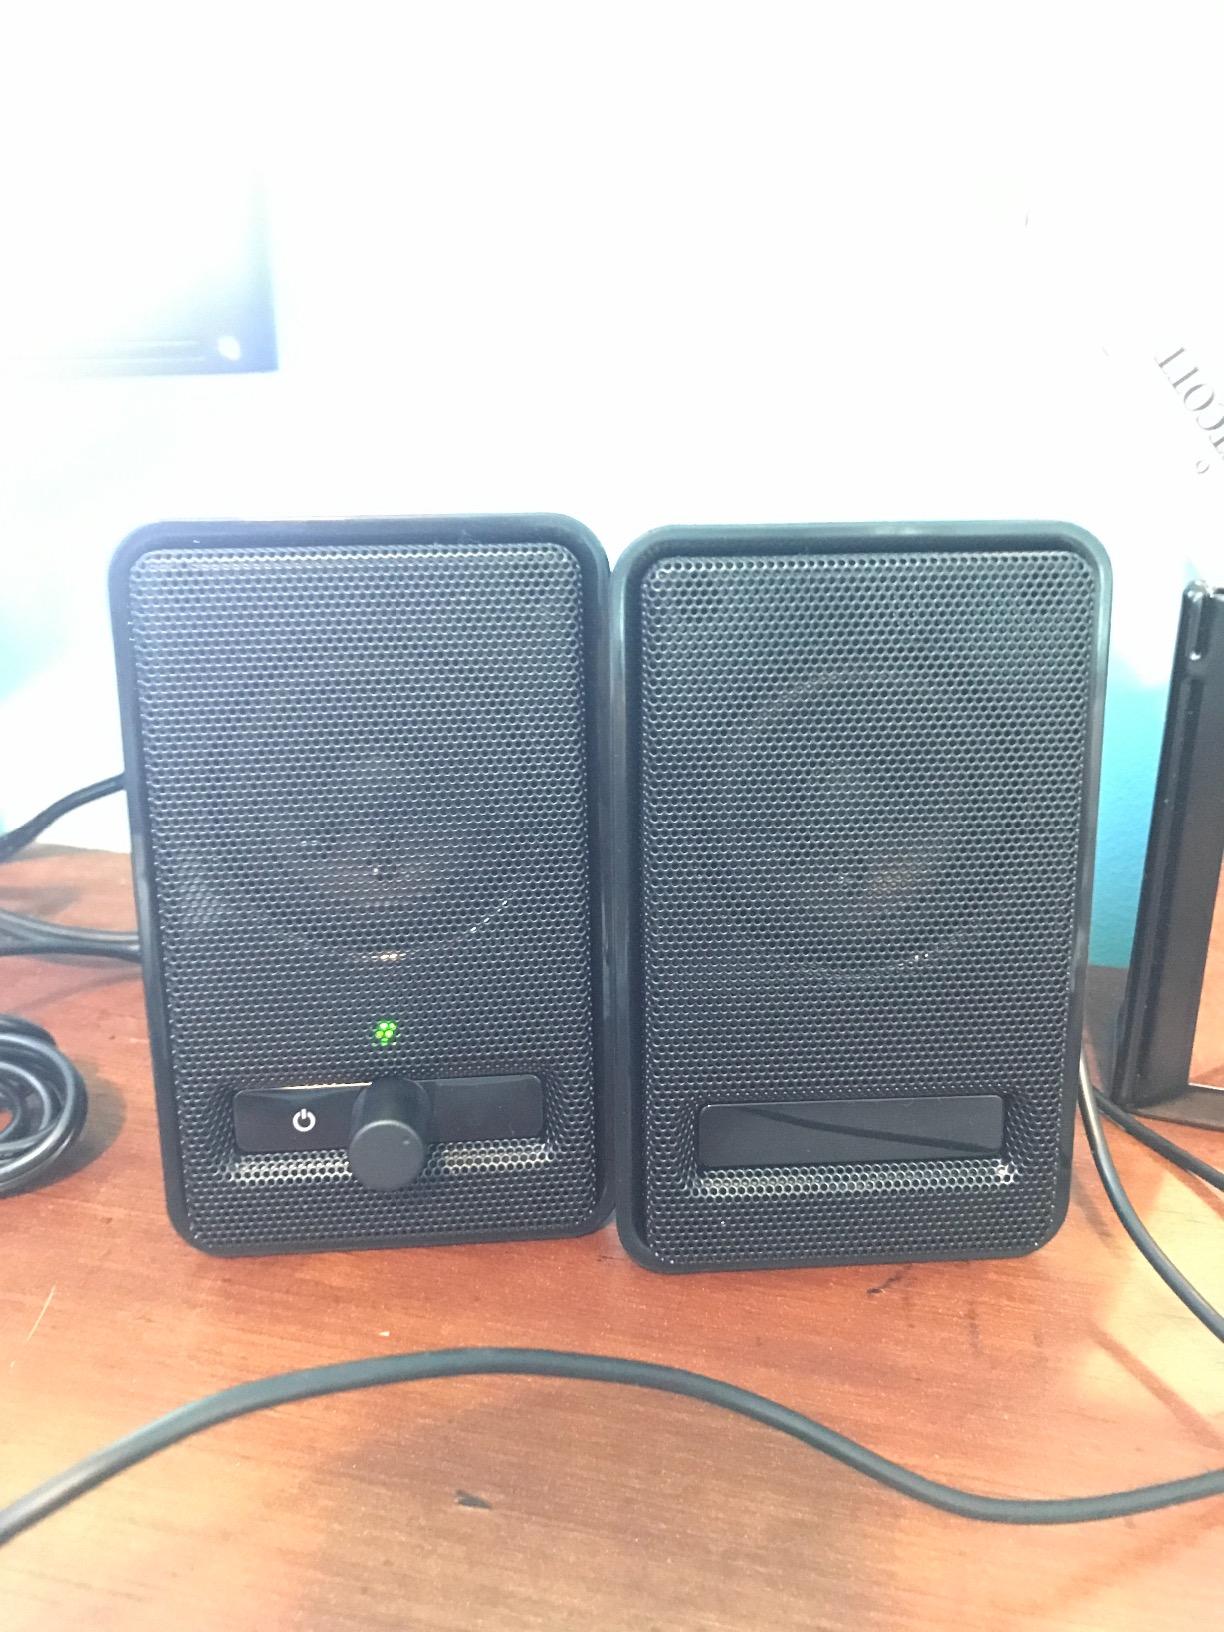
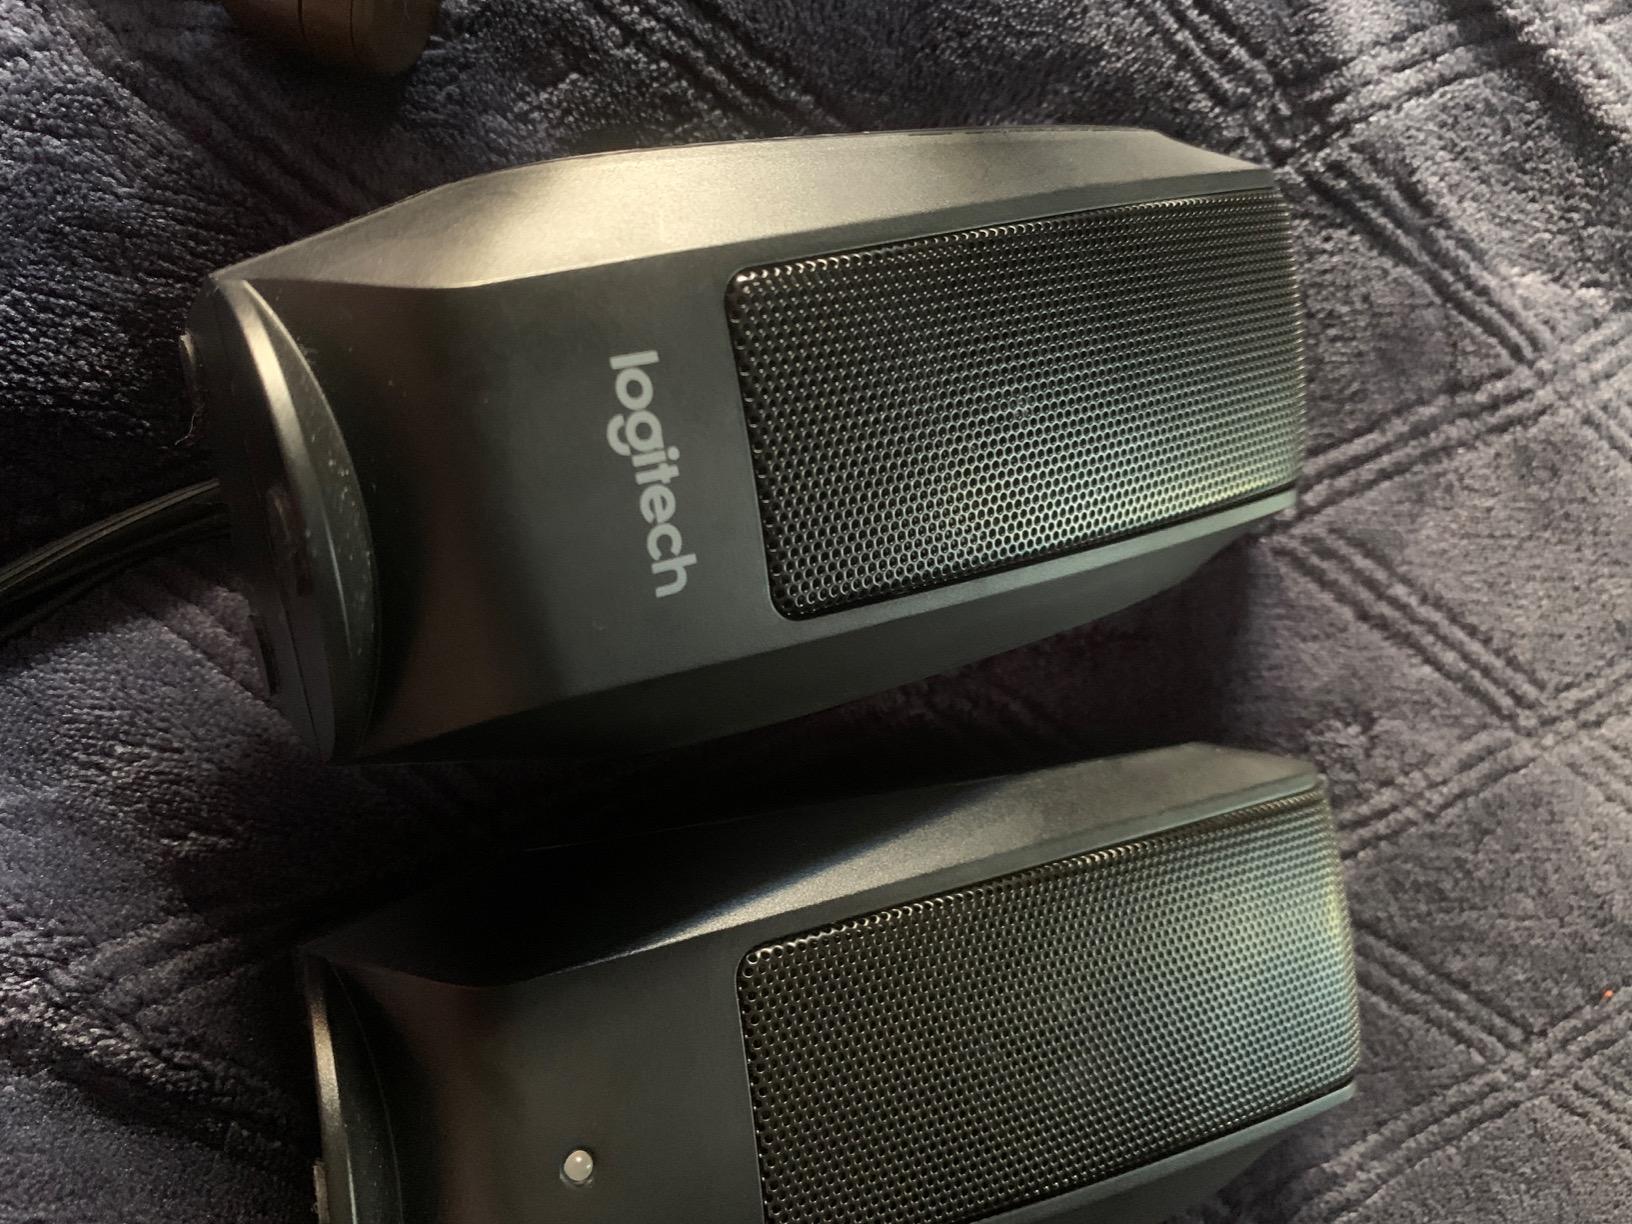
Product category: speaker
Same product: no